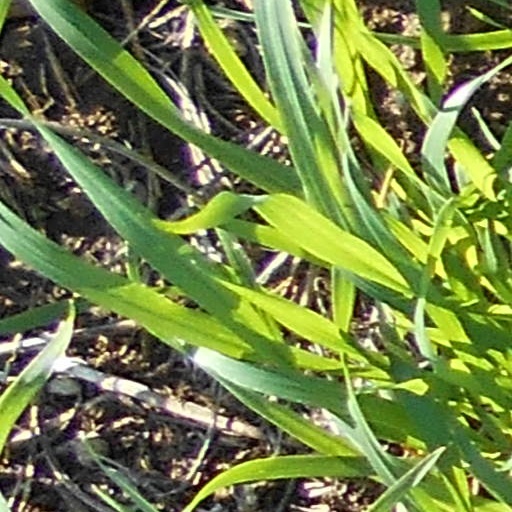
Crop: wheat